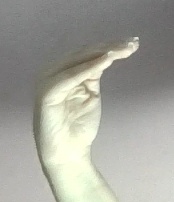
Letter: haa